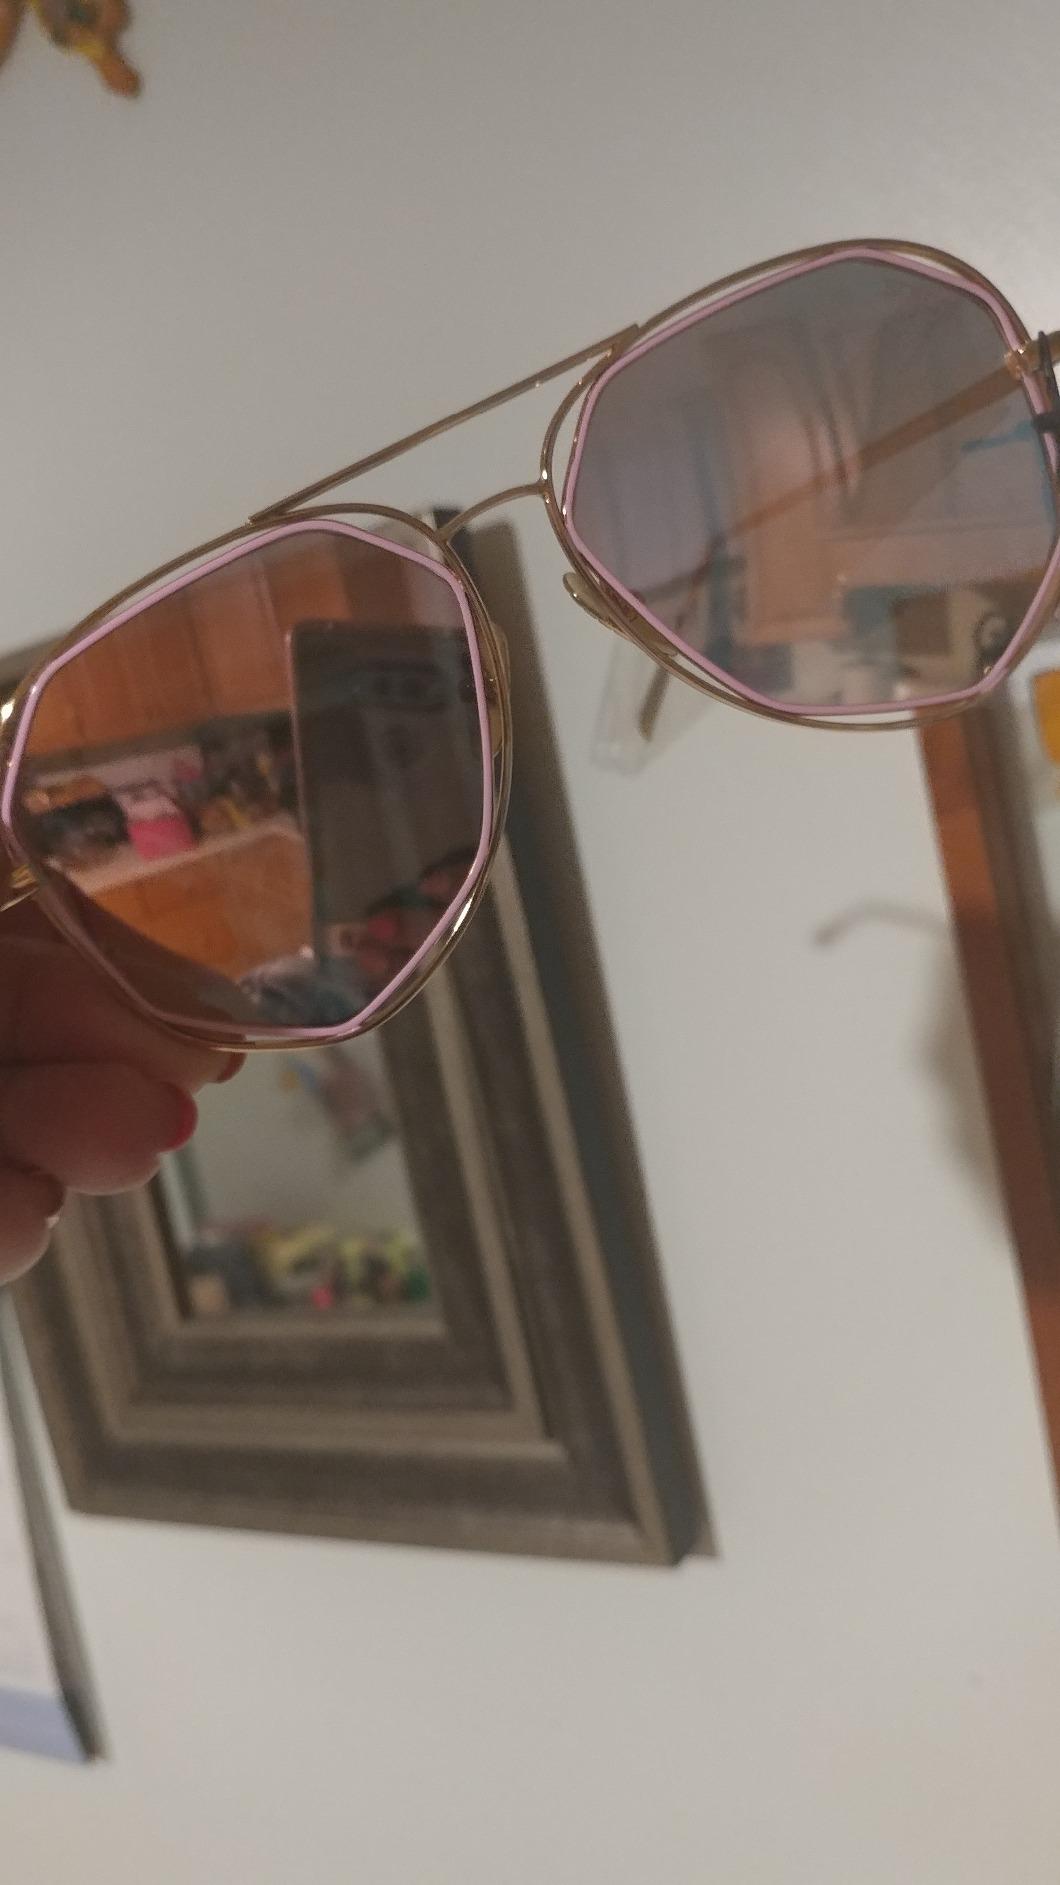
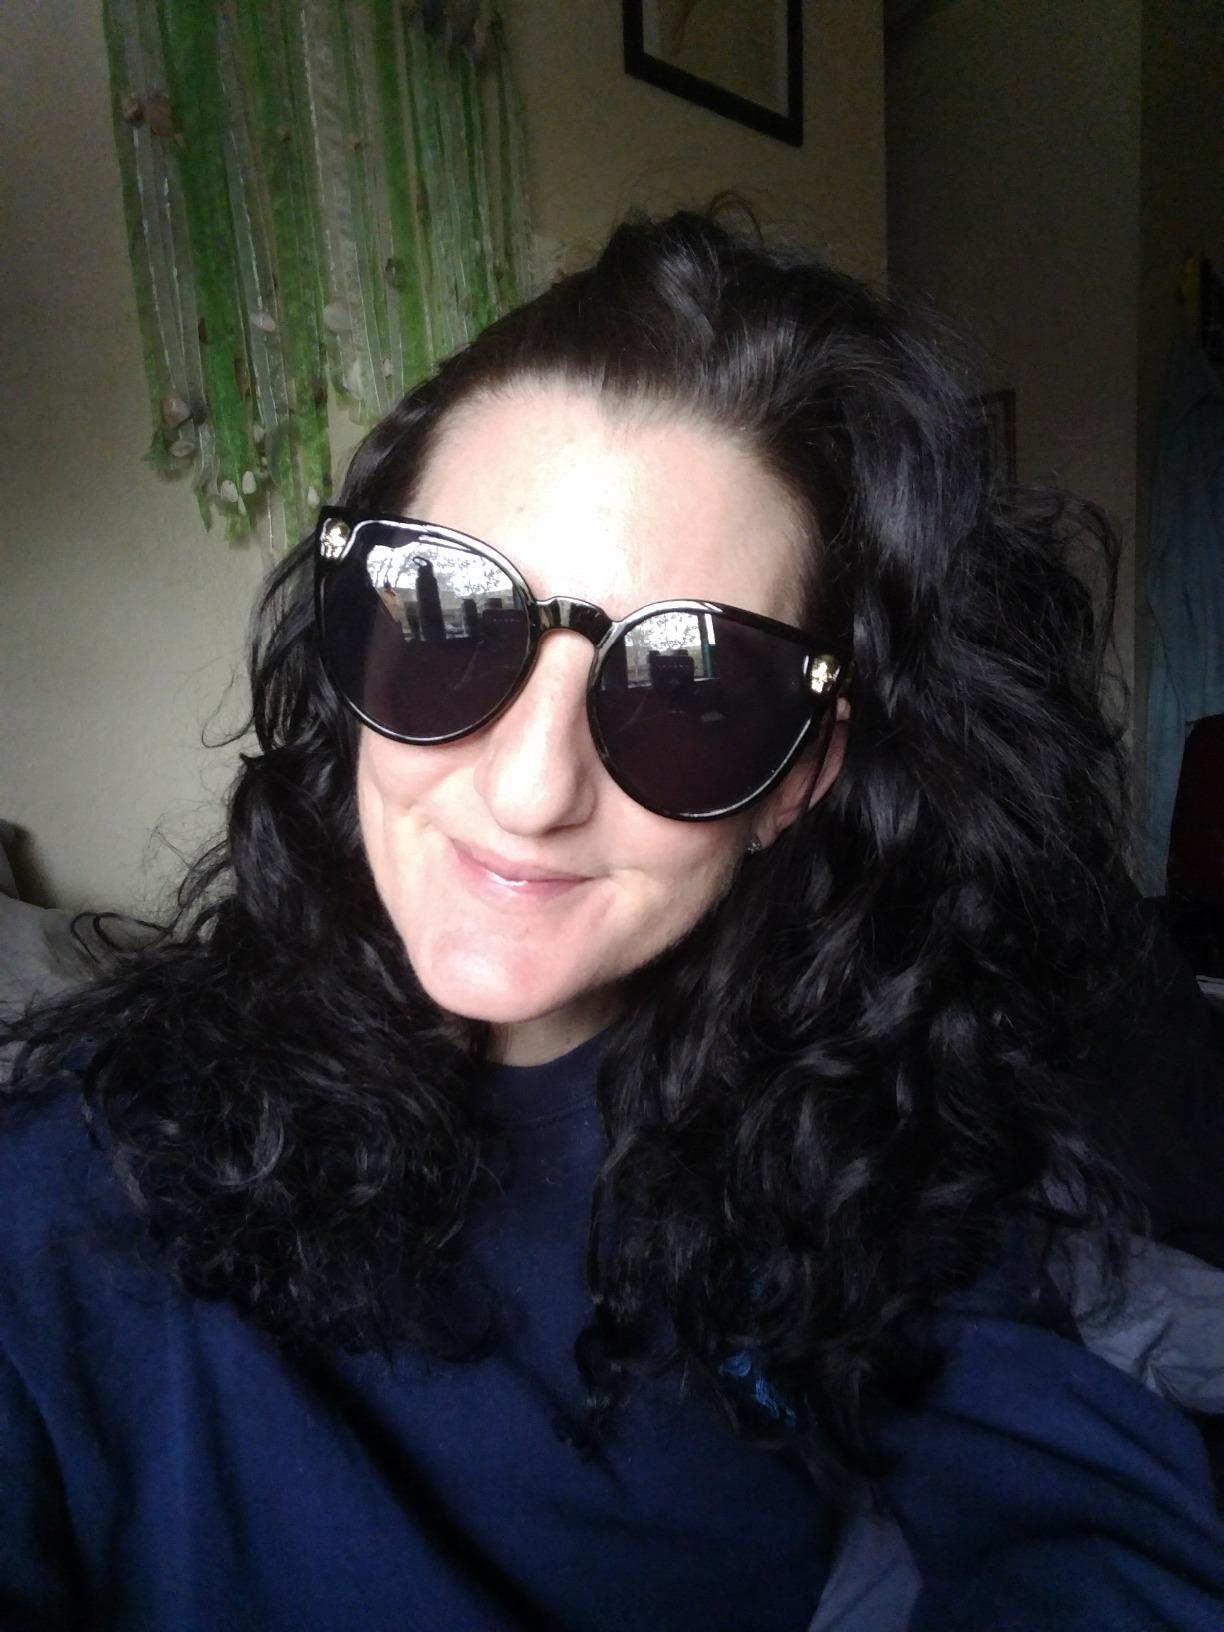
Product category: accessories_sunglasses
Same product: no